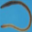
Label: worm